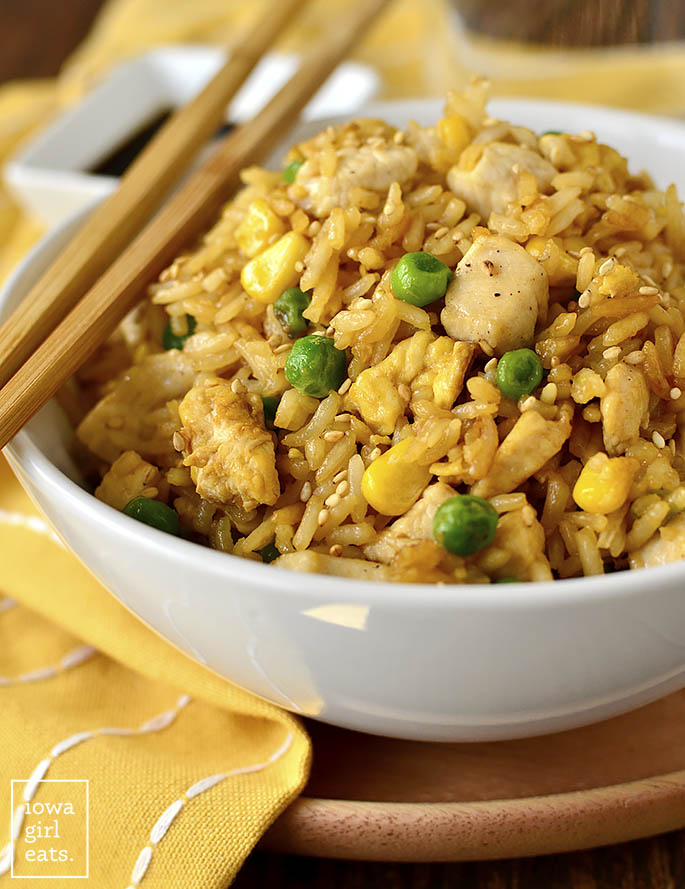
Dish: fried_rice